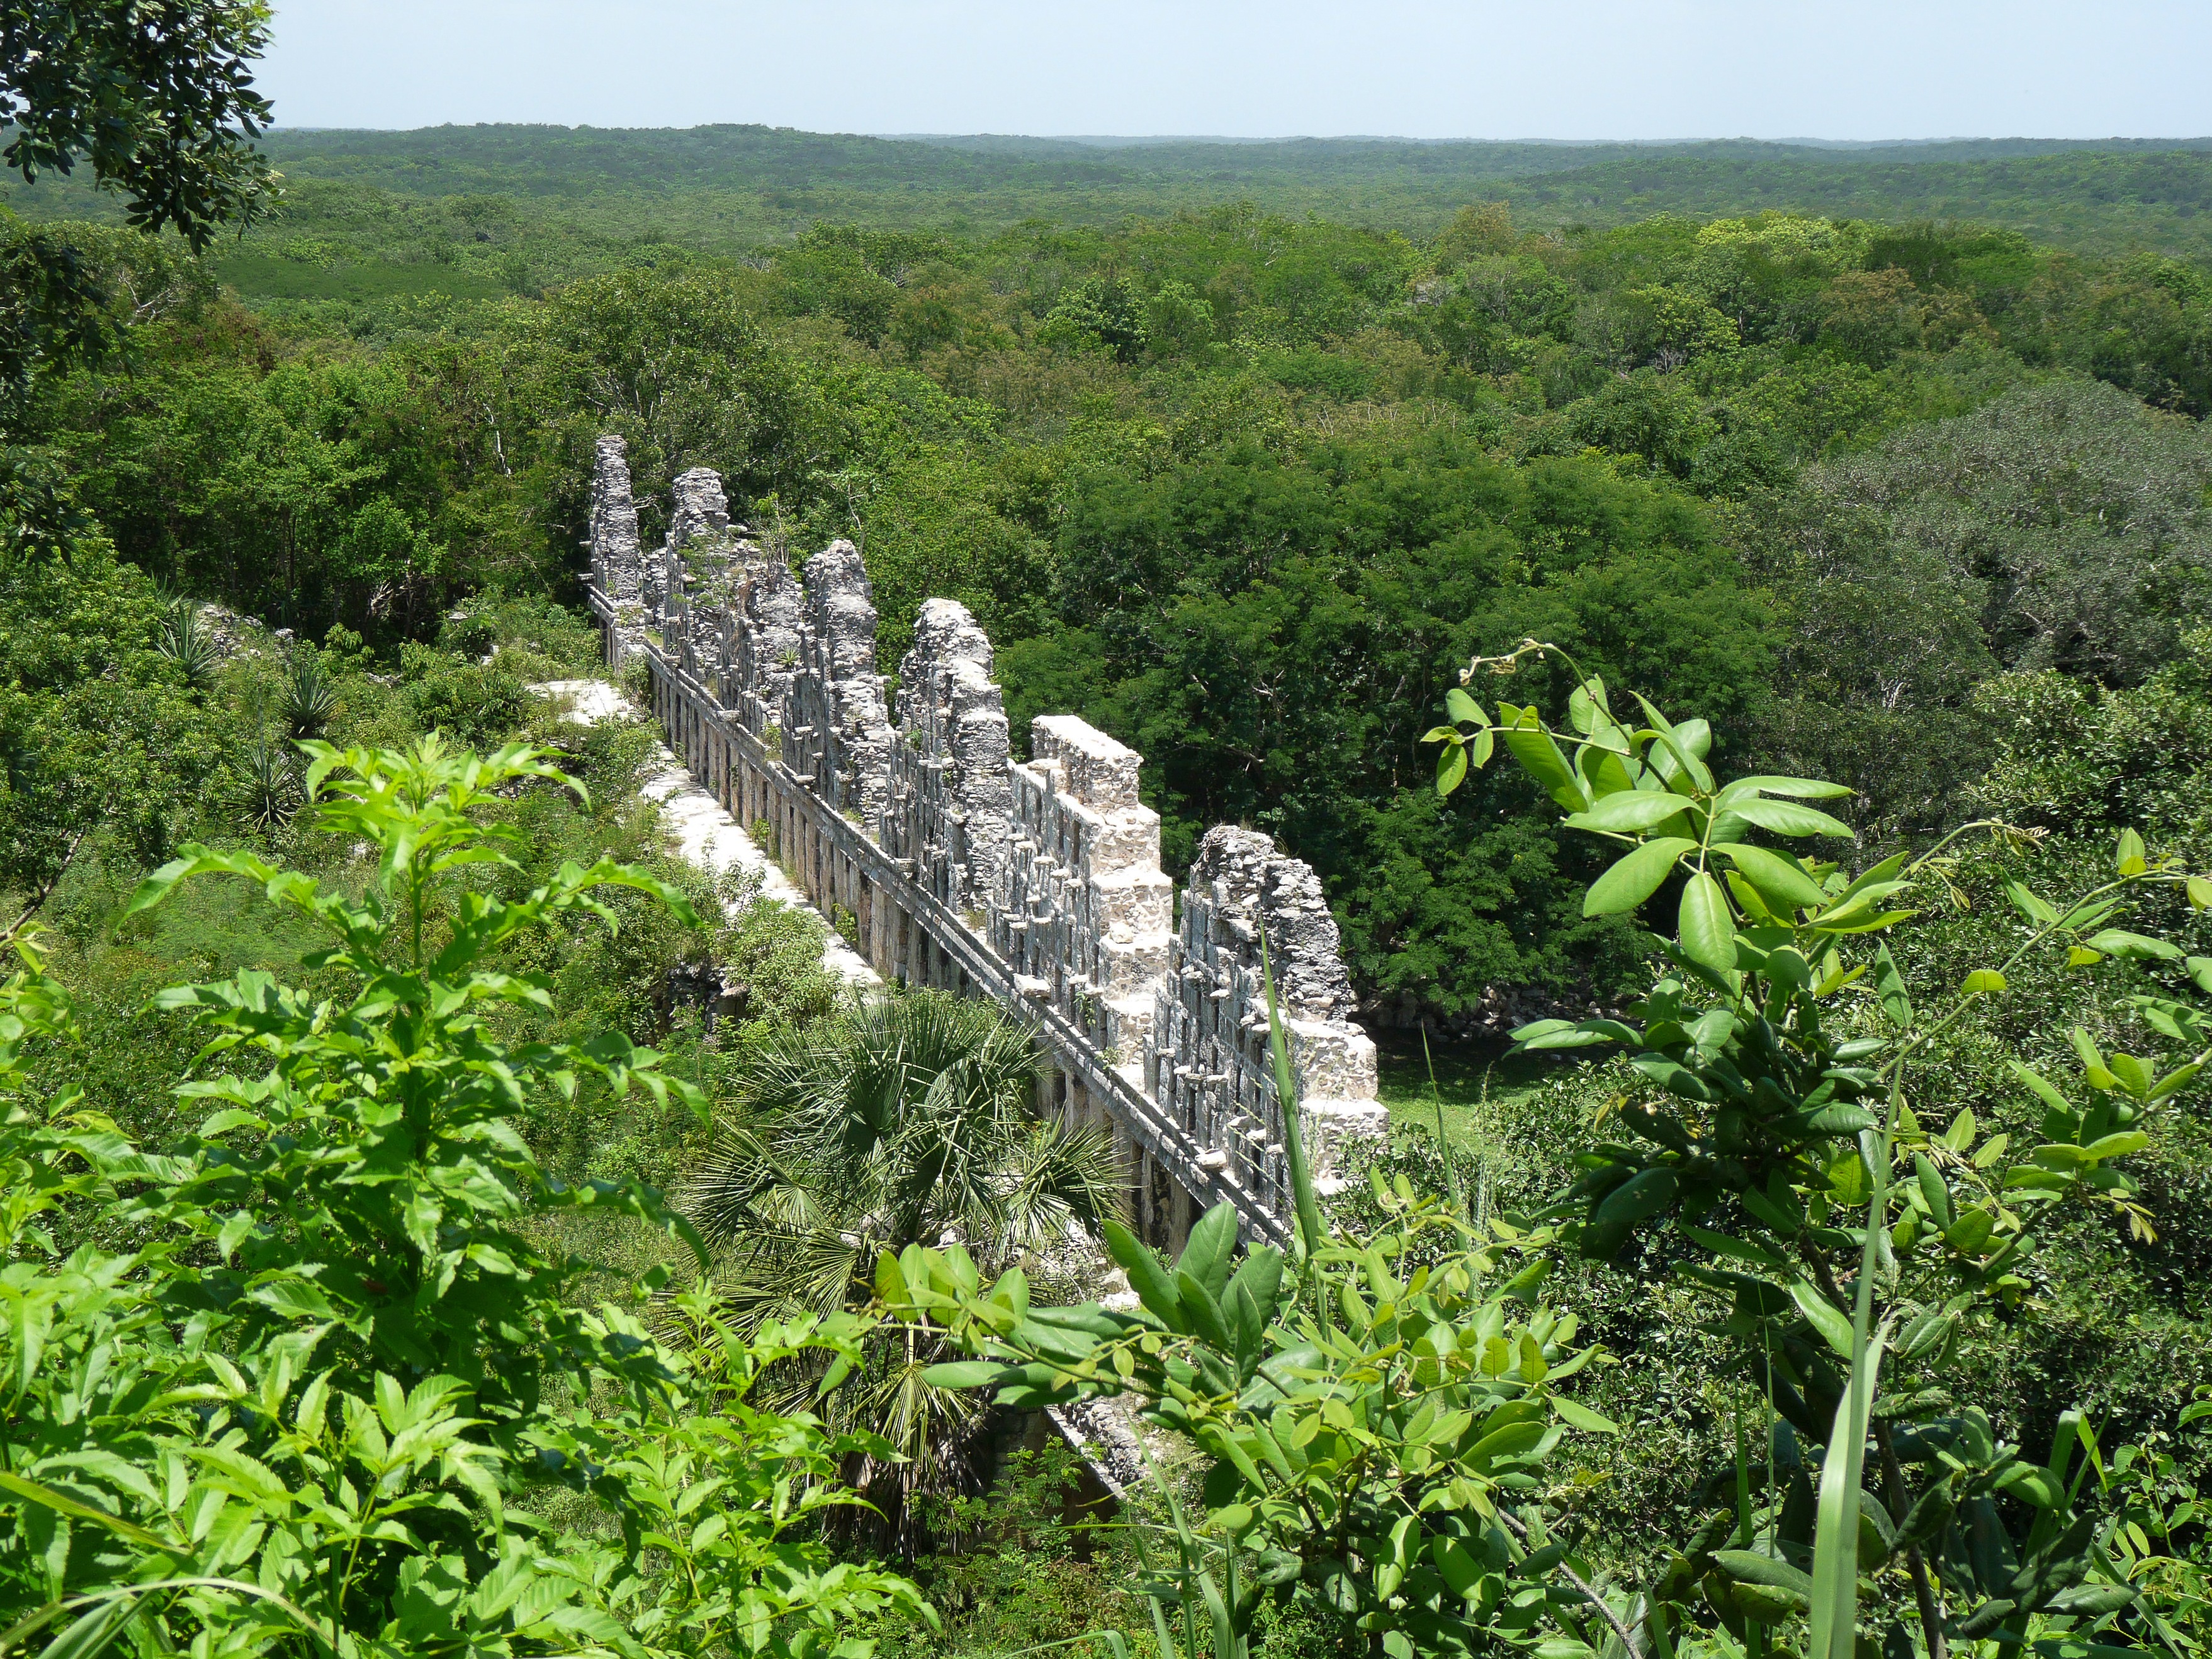
forest, flower, jungle, botany, terrain, flora, mexico, ruins, vegetation, rainforest, plantation, habitat, ecosystem, maya, yucatan, biome, natural environment